Andhagan

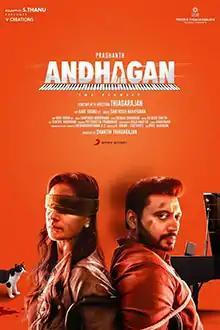
Theatrical release poster

Andhagan: The Pianist is a 2024 Indian Tamil-language black comedy crime thriller film directed by Thiagarajan and produced by Staar Movies. The film stars Prashanth, Simran and Priya Anand, with K. S. Ravikumar, P. Samuthirakani, Yogi Babu, Urvashi, Manobala and Vanitha Vijayakumar in supporting roles, while Karthik makes a special appearance. It is a remake of the 2018 Hindi-language film "Andhadhun", and follows a blind pianist who unwittingly becomes embroiled in a murder.